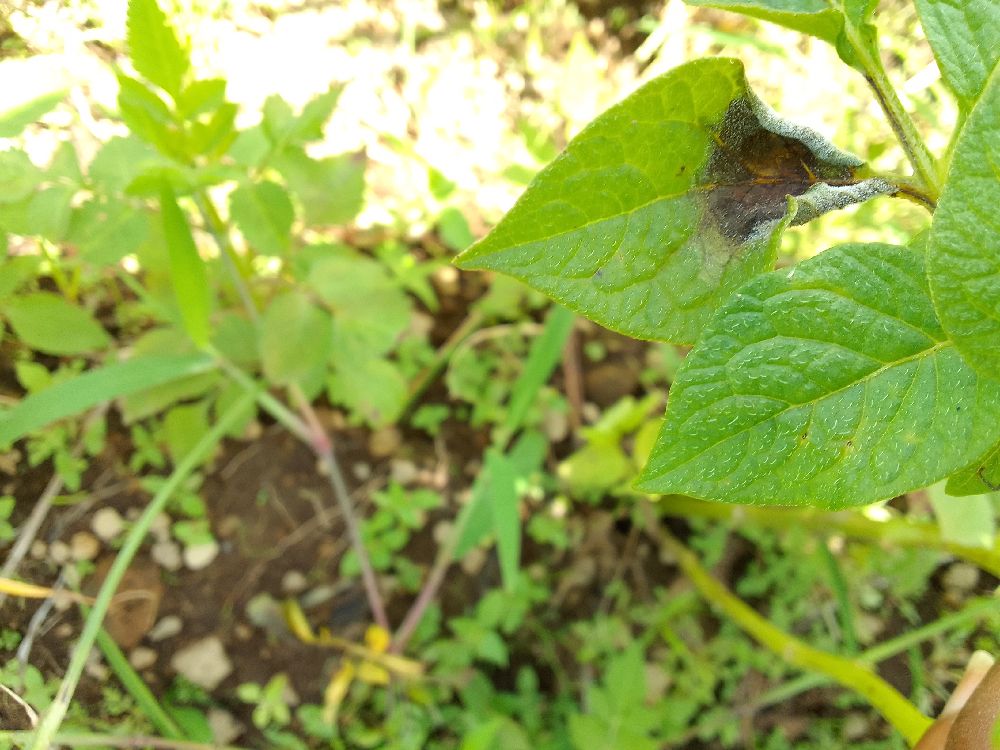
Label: Late blight